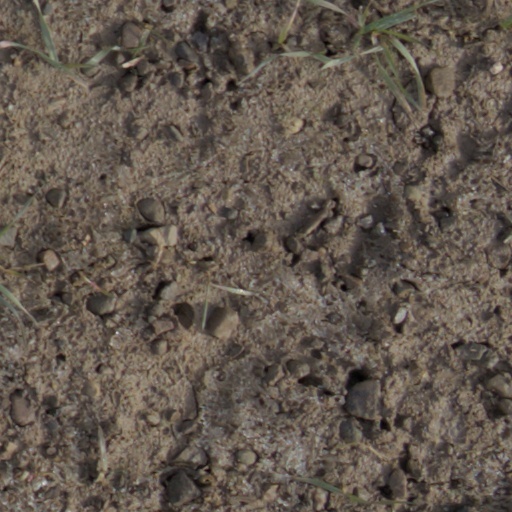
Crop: wheat